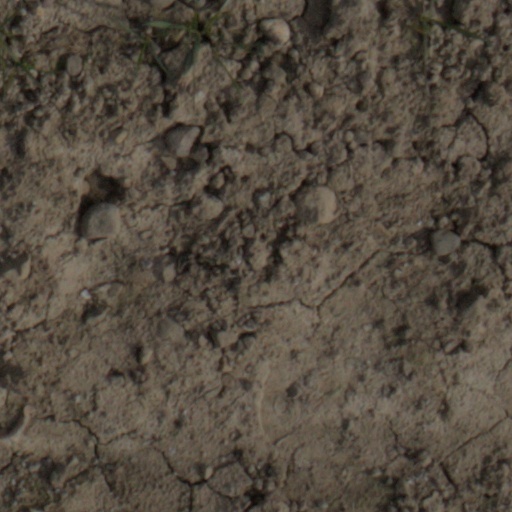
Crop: wheat